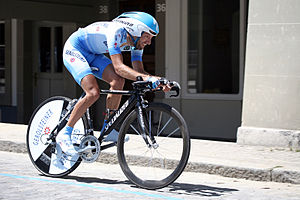
Volker Ordowski
Volker Ordowski er en tysk professionel cykelrytter, som cykler for det professionelle cykelhold Gerolsteiner.